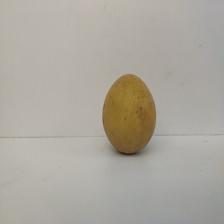
Size: Large